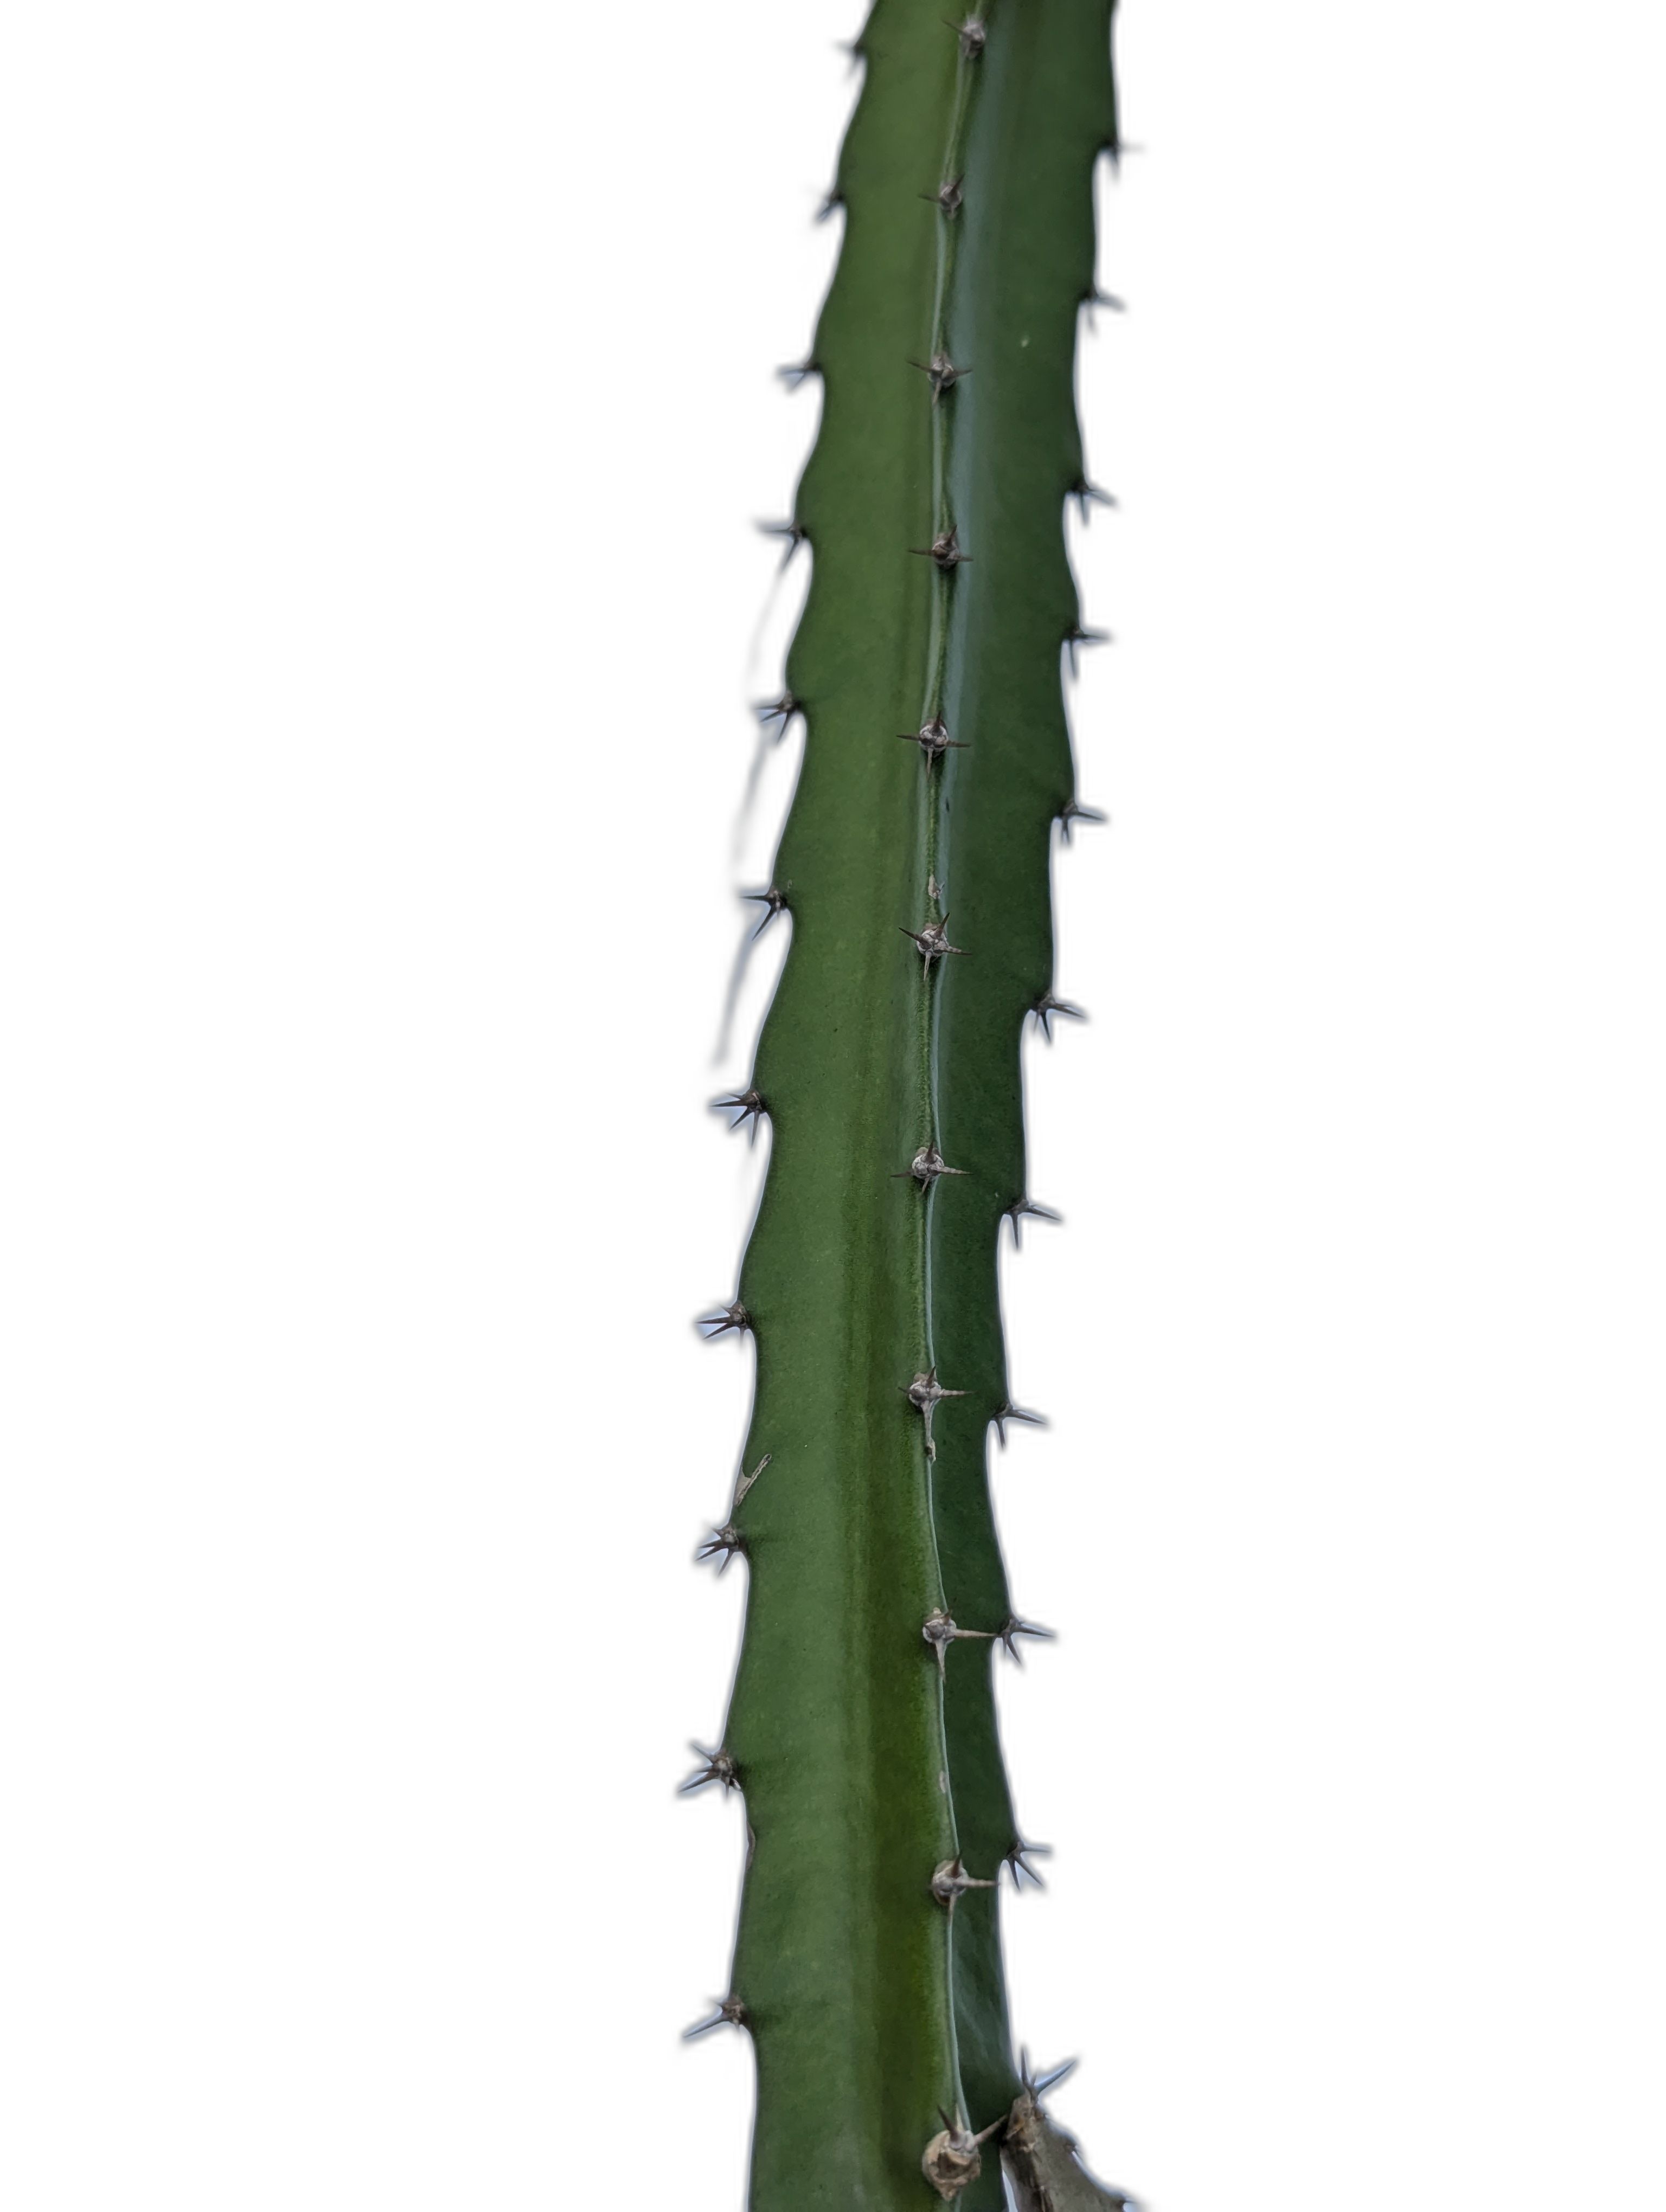
Label: Good leaf